Wugang, Hunan

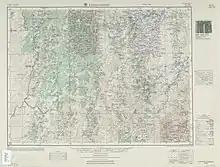
Map including Wugang (labeled as WU-KANG (Walled)) (AMS, 1954)

The Wugang dialect belongs to Xiang Chinese language. The minority languages of Miao people and Yao people are also spoken.